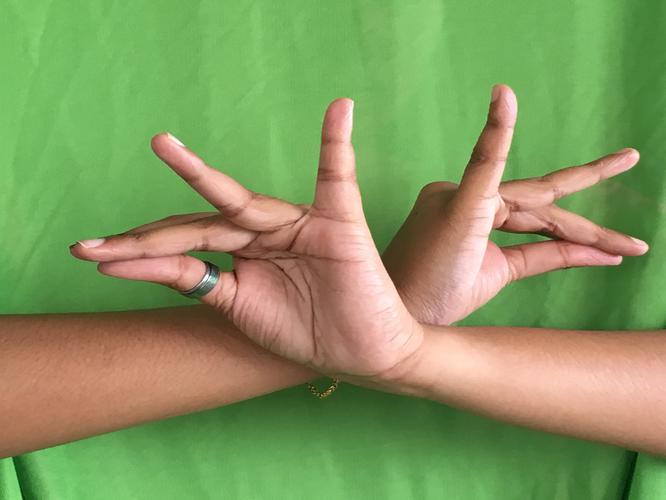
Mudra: Katakavardhana
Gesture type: double_hand